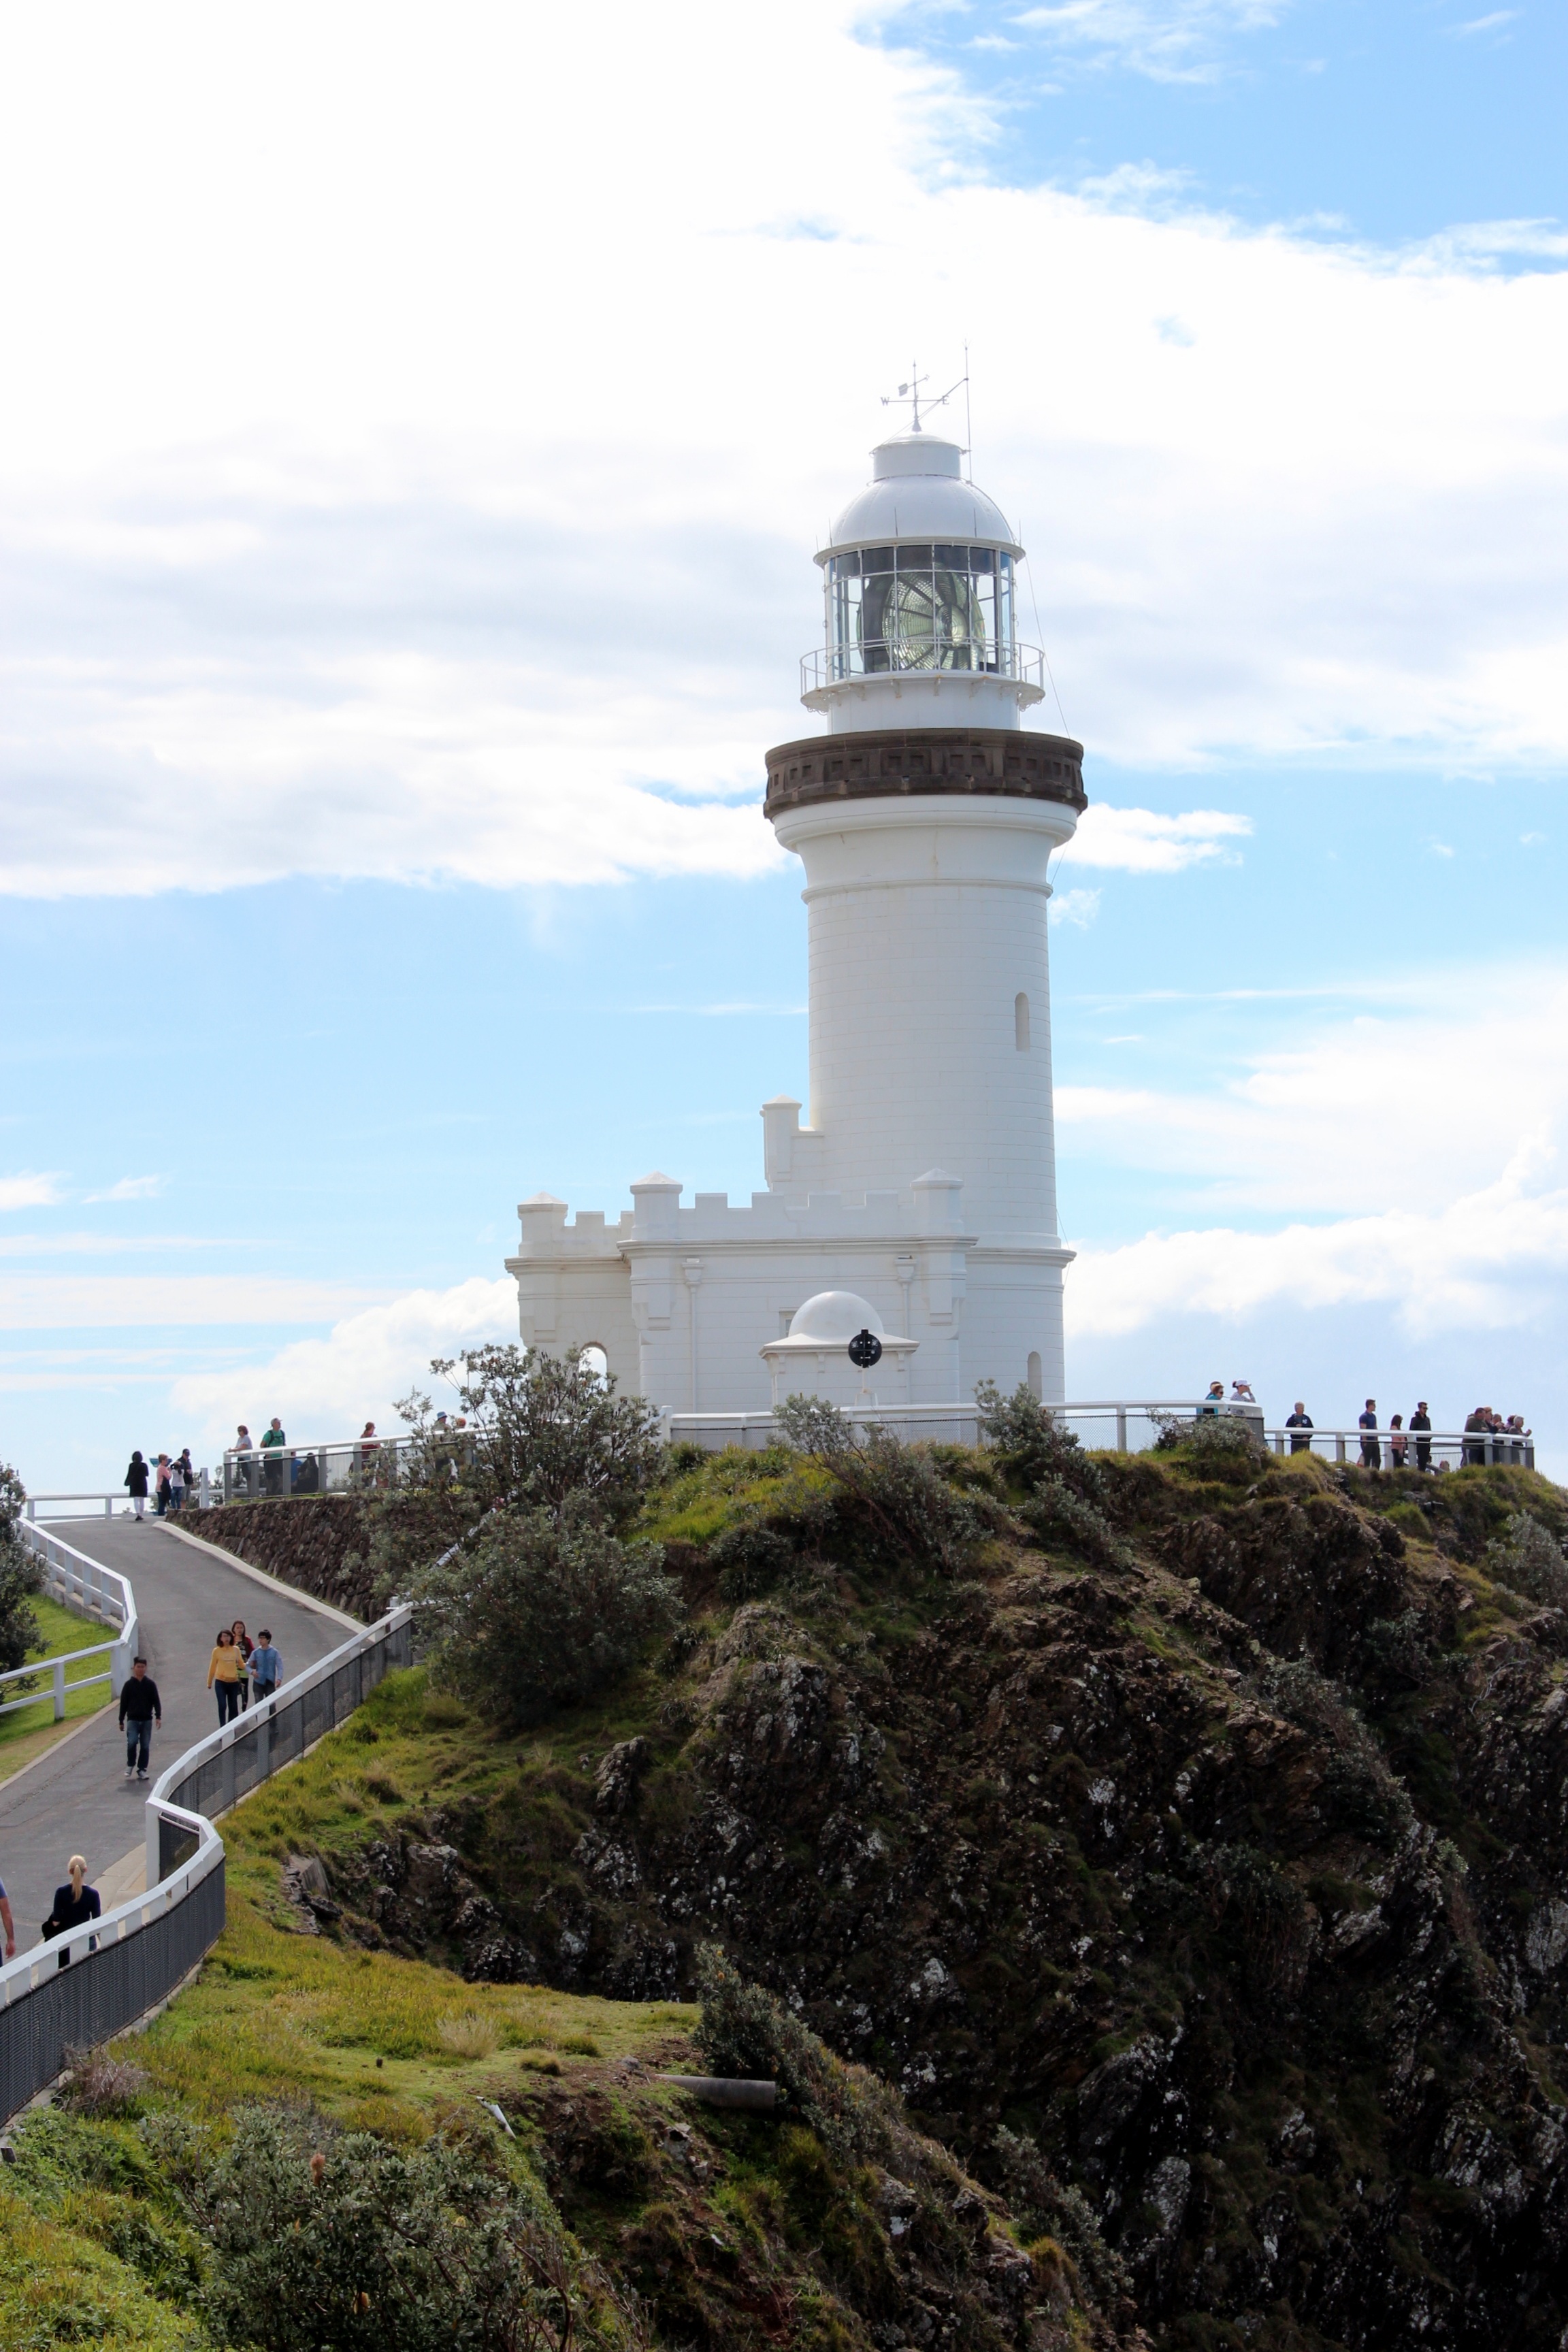
beach, landscape, sea, coast, nature, light, lighthouse, architecture, sky, sun, sunrise, shore, building, summer, vacation, travel, coastline, seaside, tower, scenic, seascape, holiday, island, landmark, beacon, blue, tourism, rocks, clouds, nautical, navigation, maritime